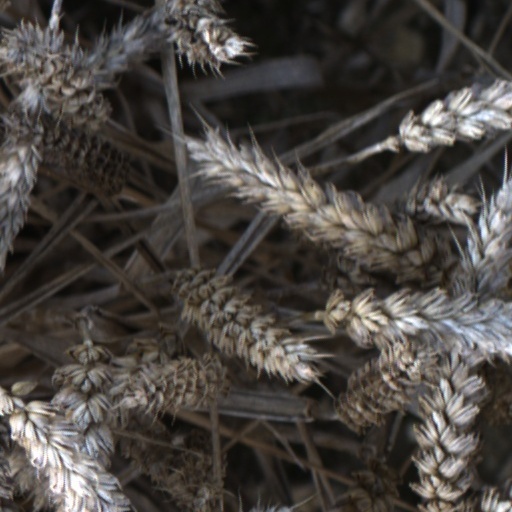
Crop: wheat